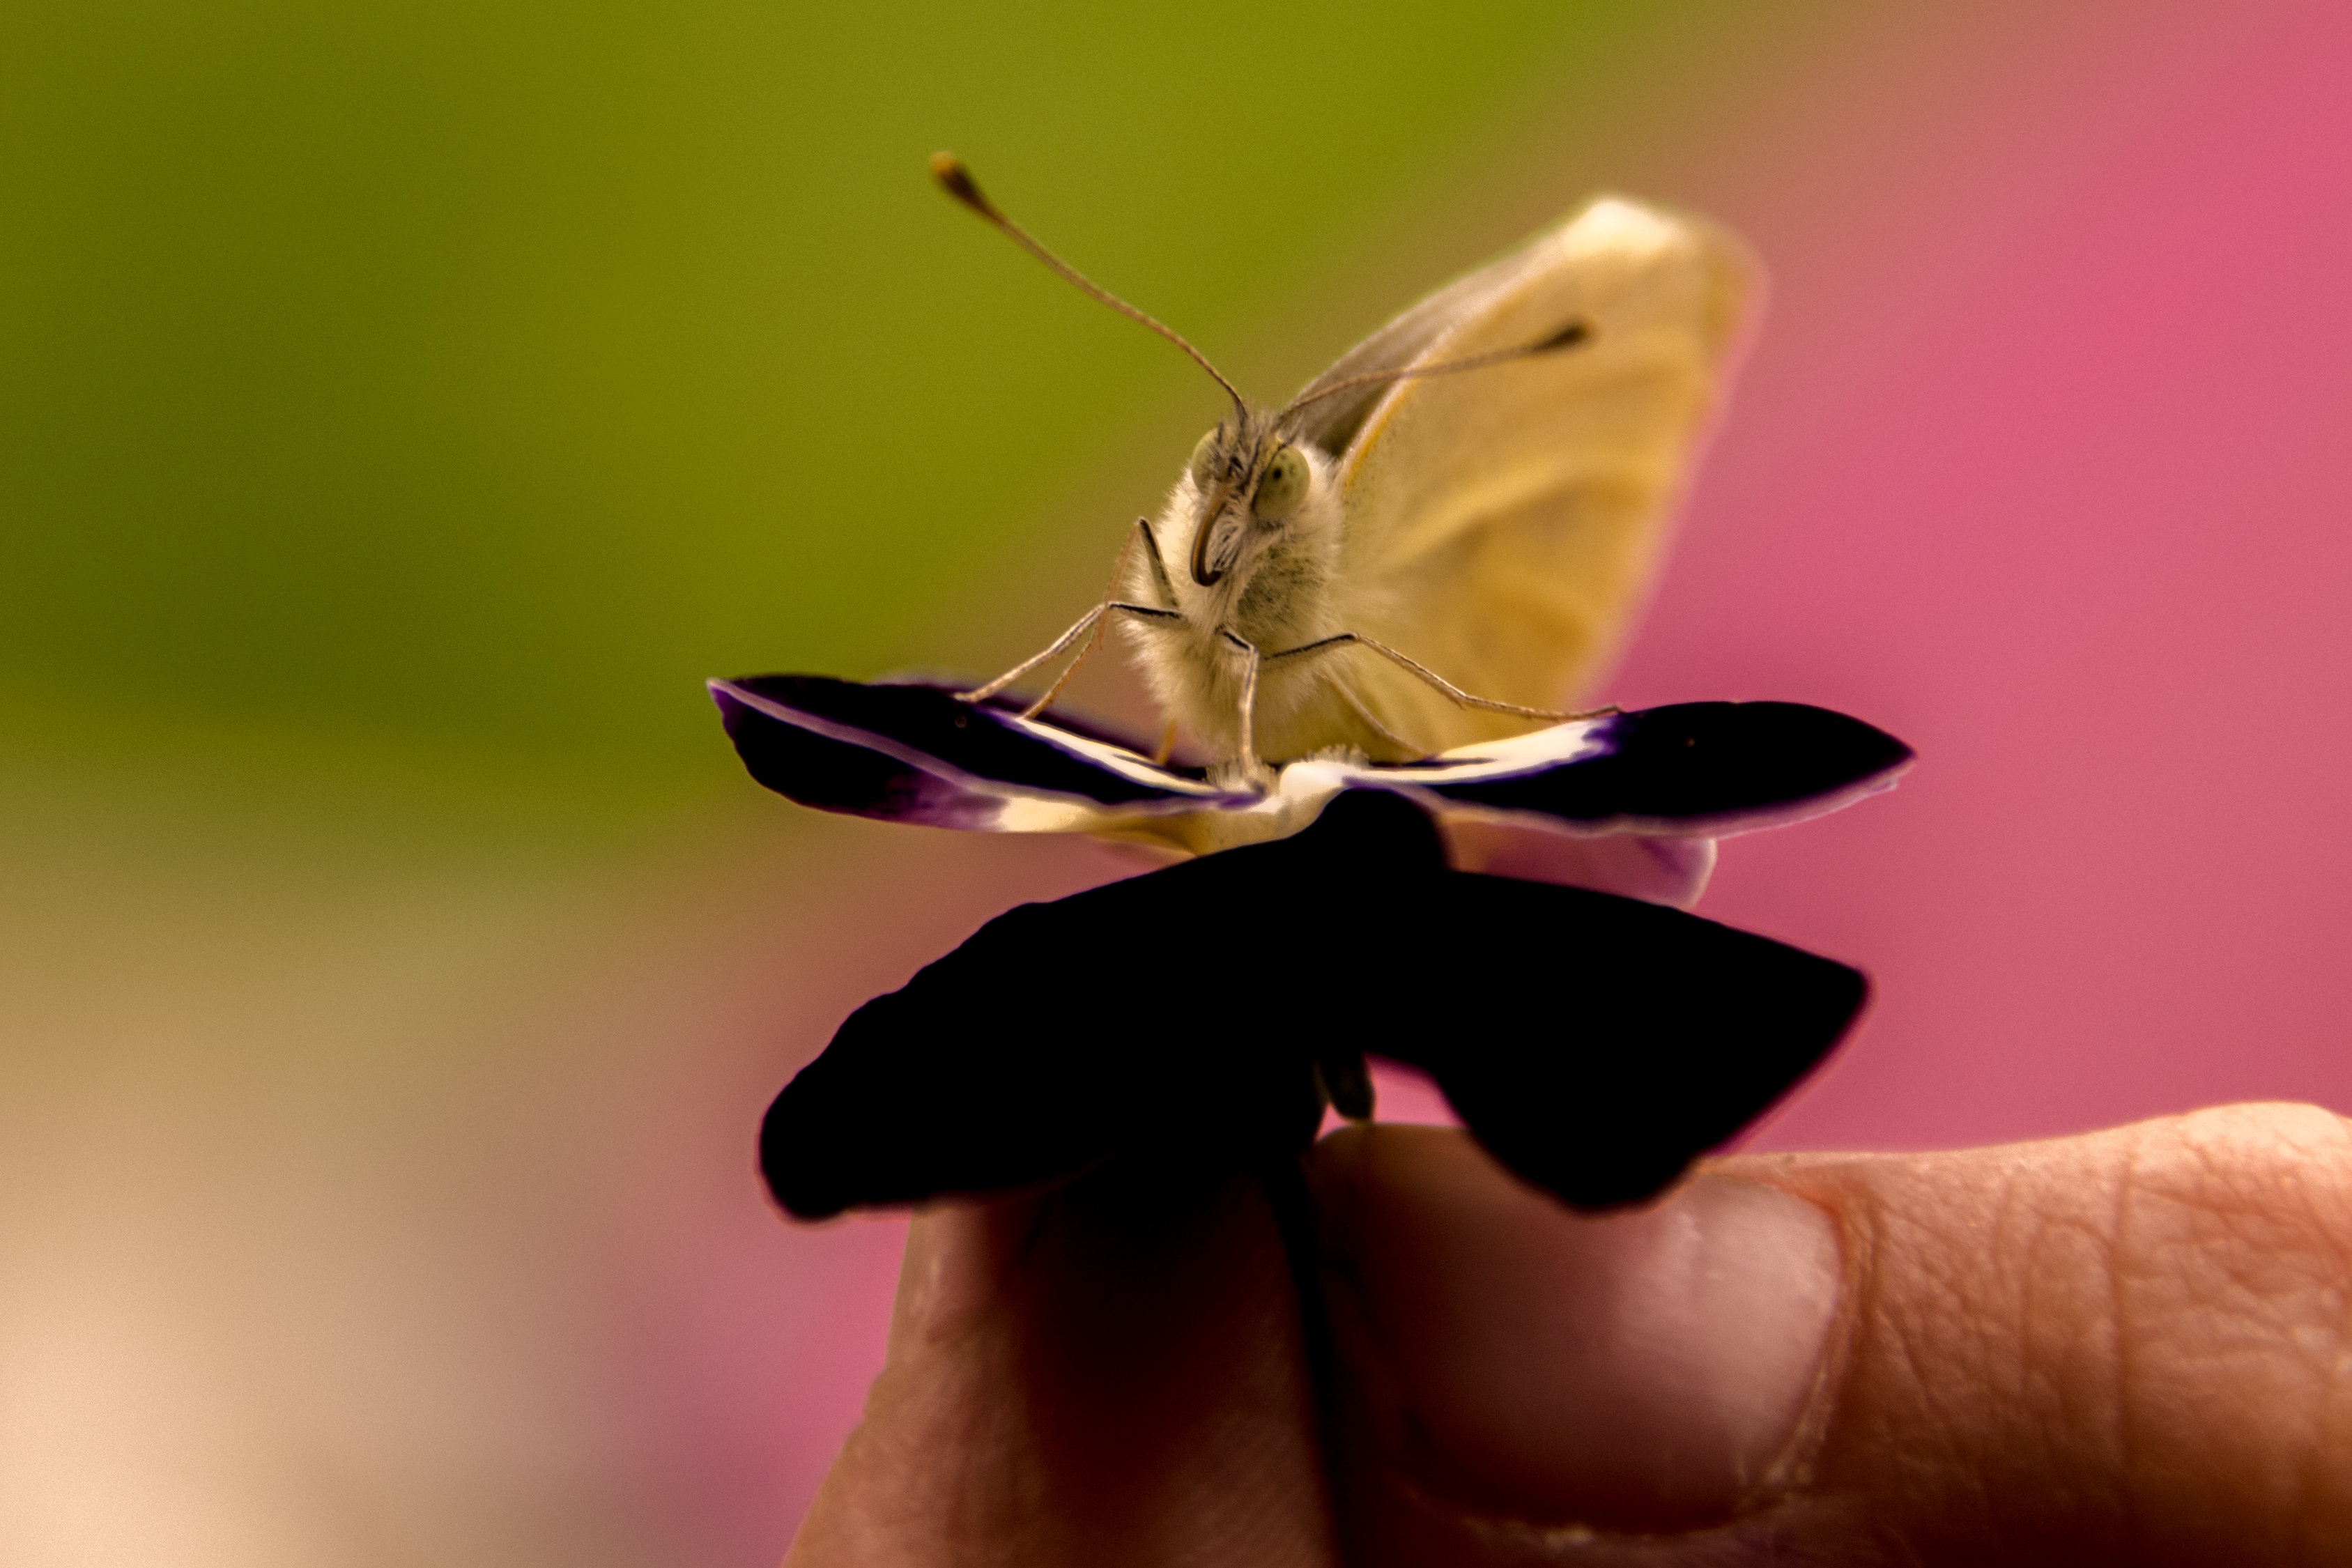
nature, wing, photography, flower, petal, animal, spring, insect, macro, moth, butterfly, garden, close, fauna, invertebrate, close up, beautiful, nectar, feelings, macro photography, arthropod, gonepteryx rhamni, pollinator, moths and butterflies